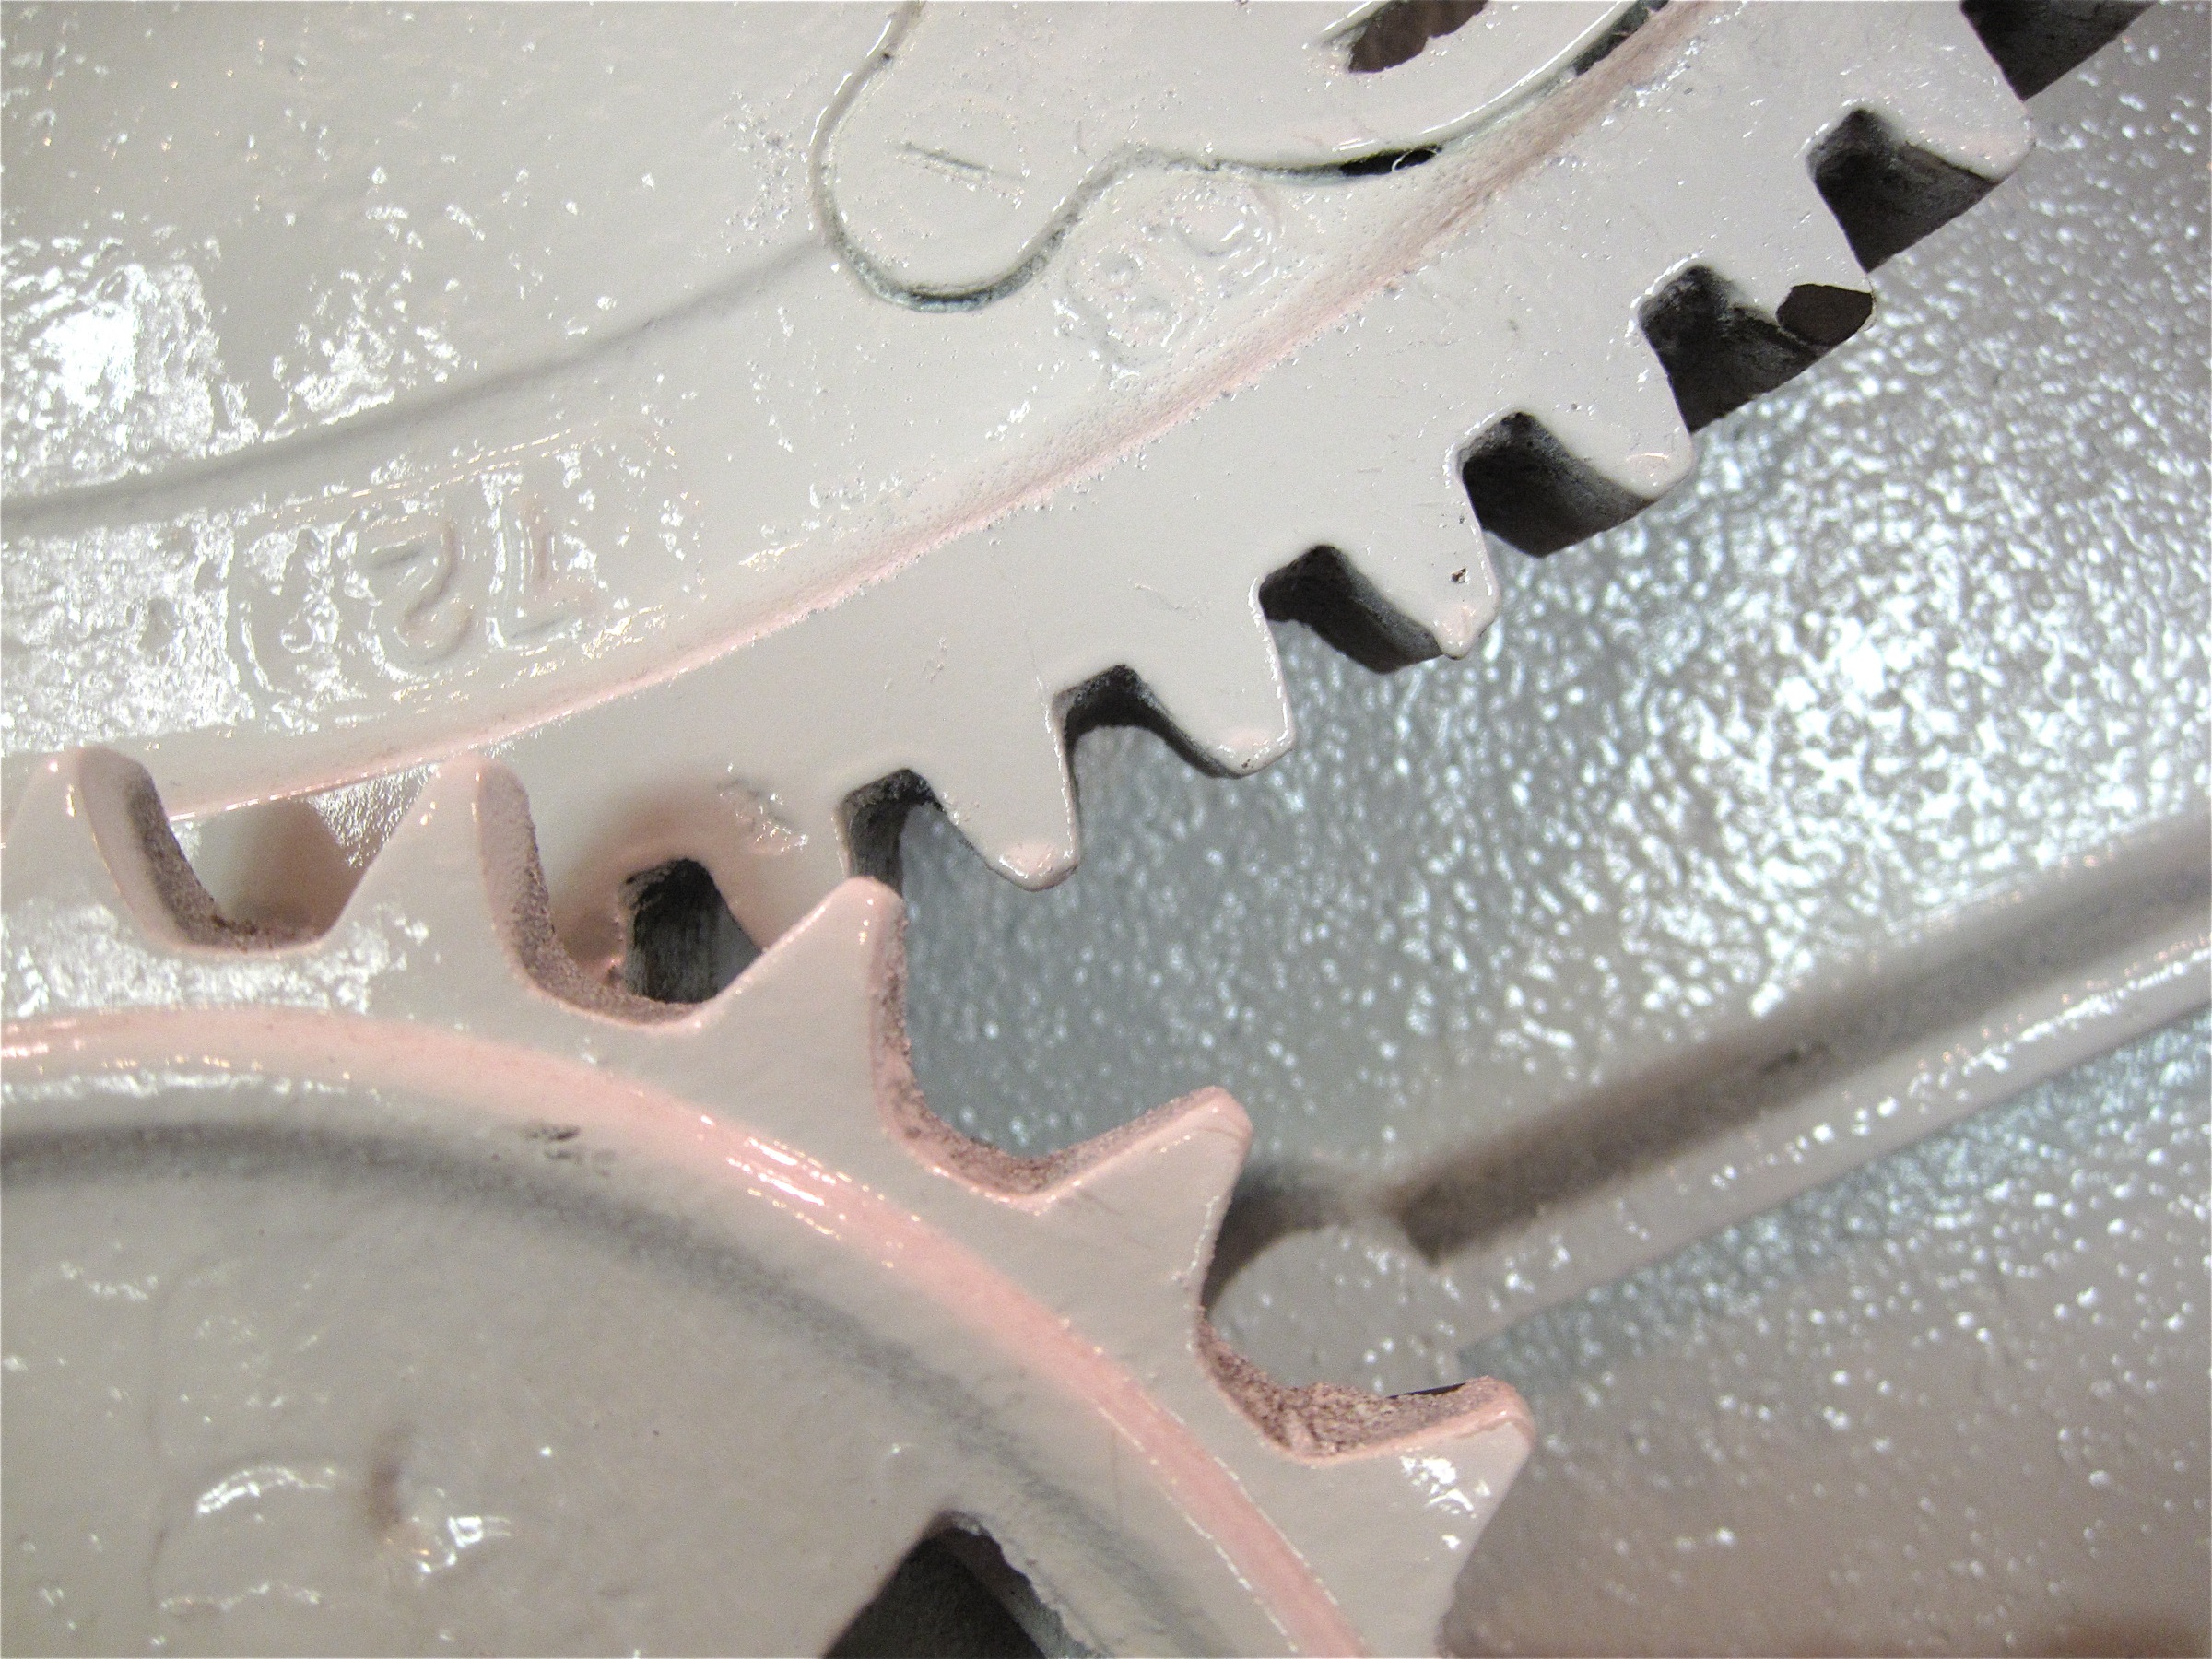
wheel, tire, bumper, texas, waco, automotive exterior, automotive tire